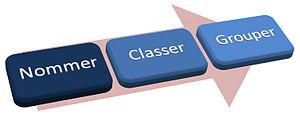
Le processus terminologique
L'appréhension du champ des terminologies, taxonomies et des classifications en médecine est facilitée par la compréhension de certains concepts et définitions empruntés à la linguistique.